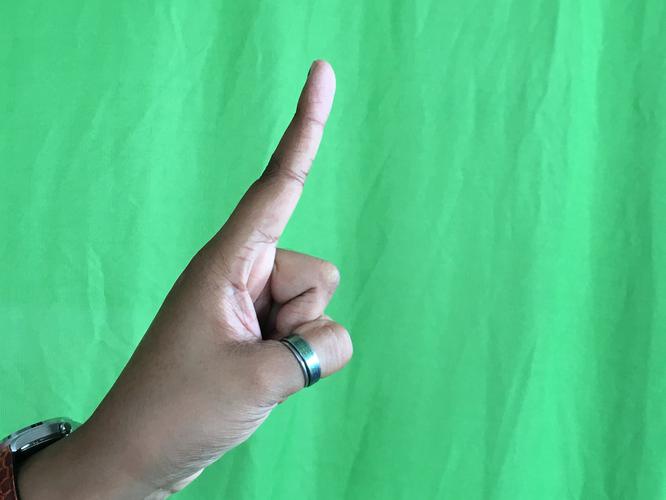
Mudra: Suchi
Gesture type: single_hand